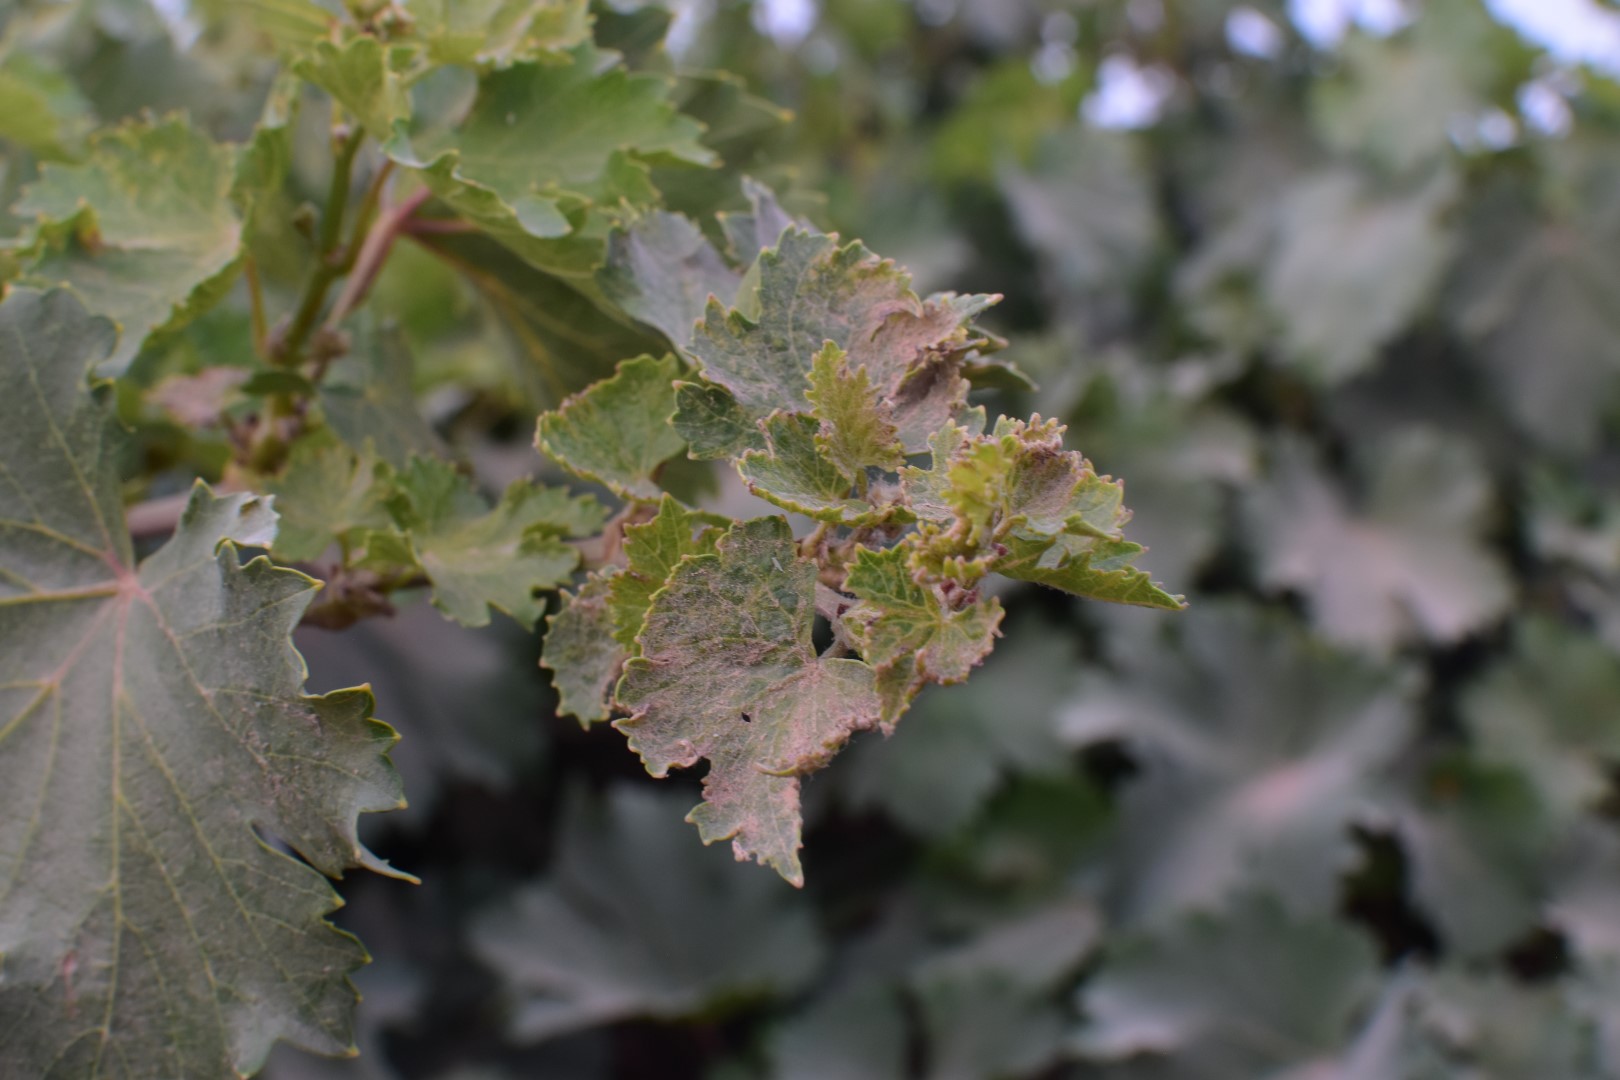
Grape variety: Kamali